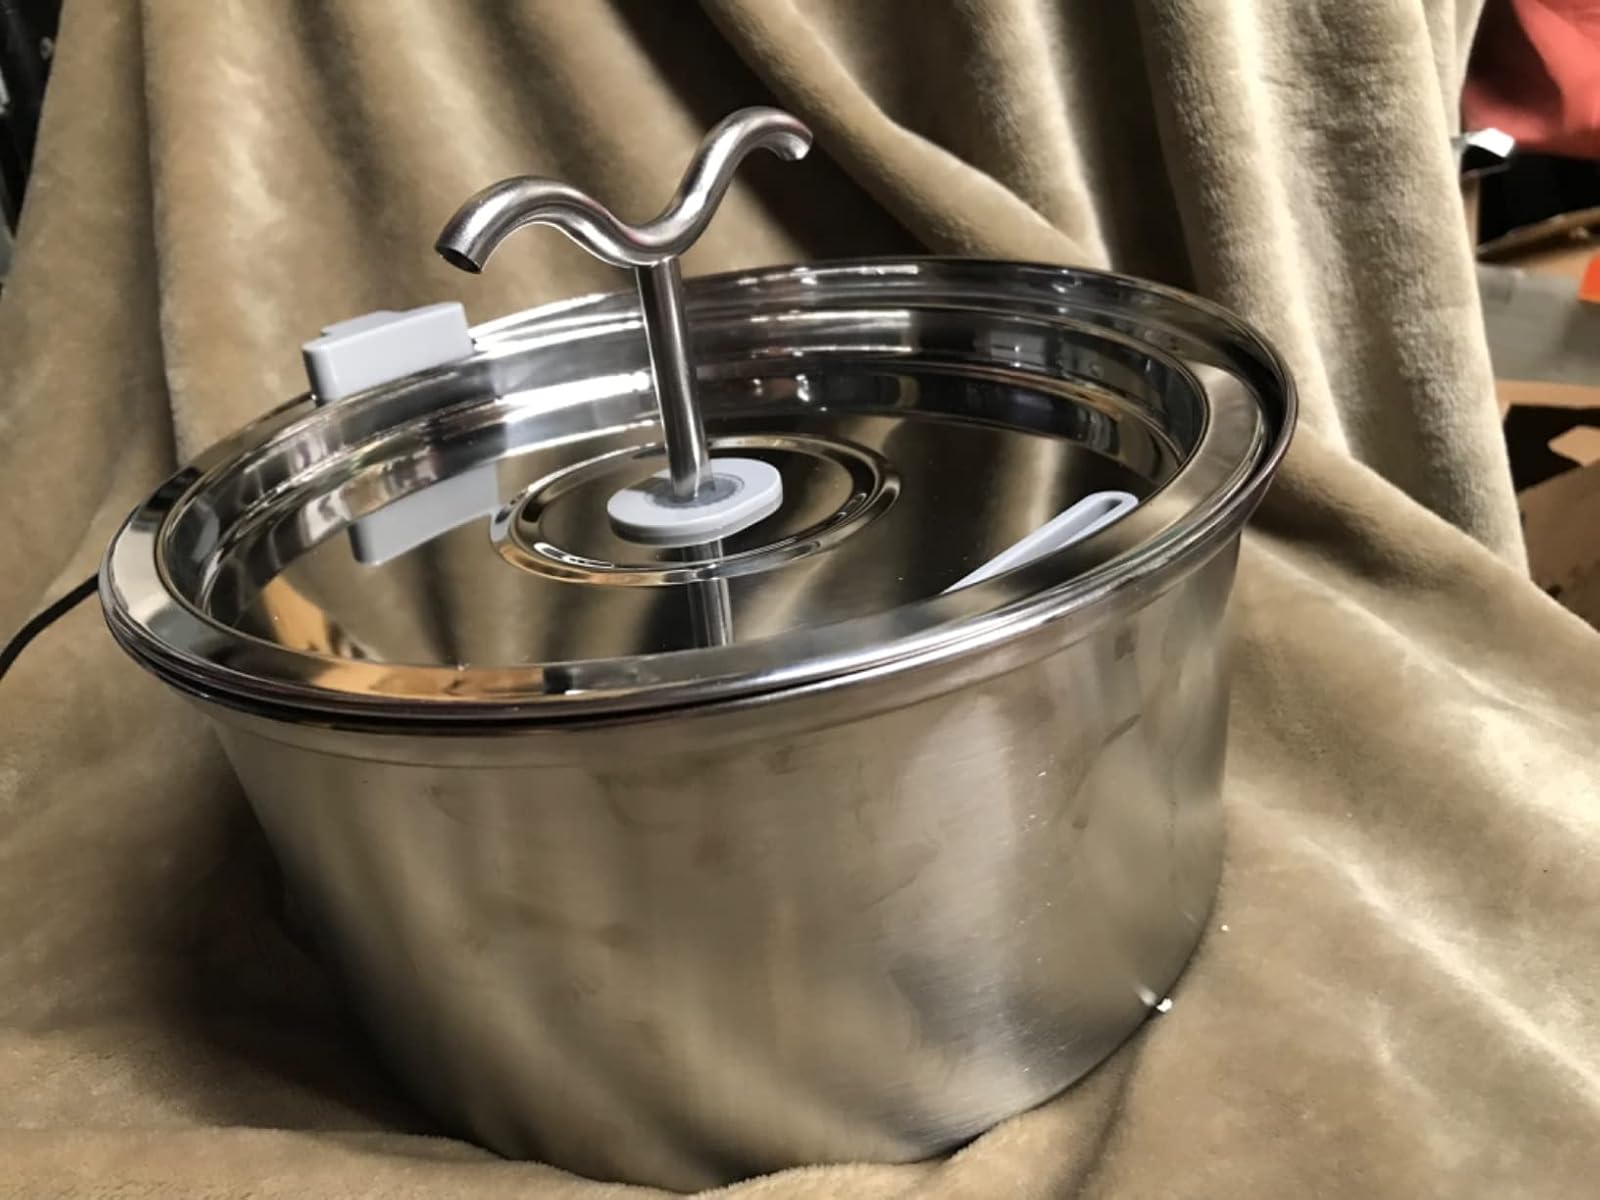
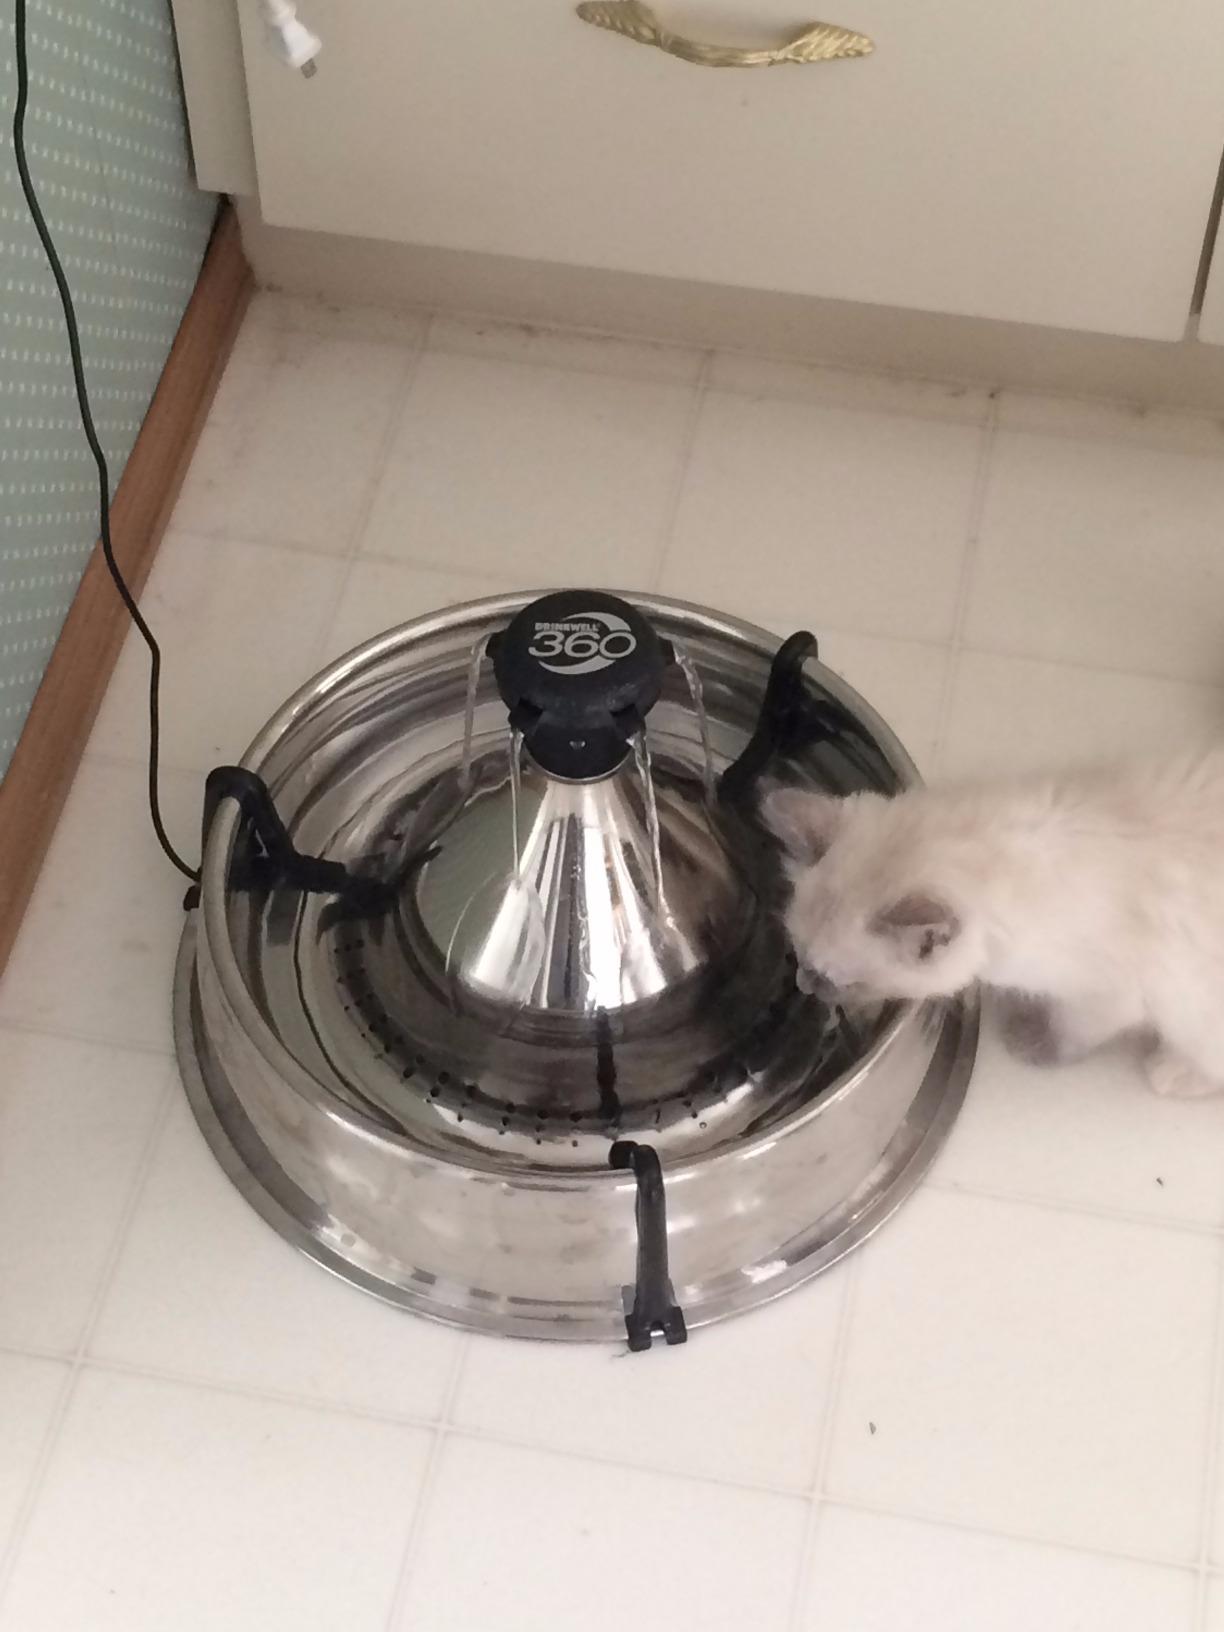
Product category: items_bowl
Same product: no